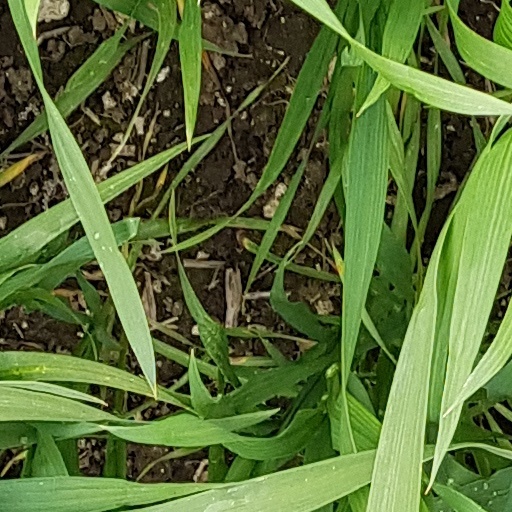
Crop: wheat